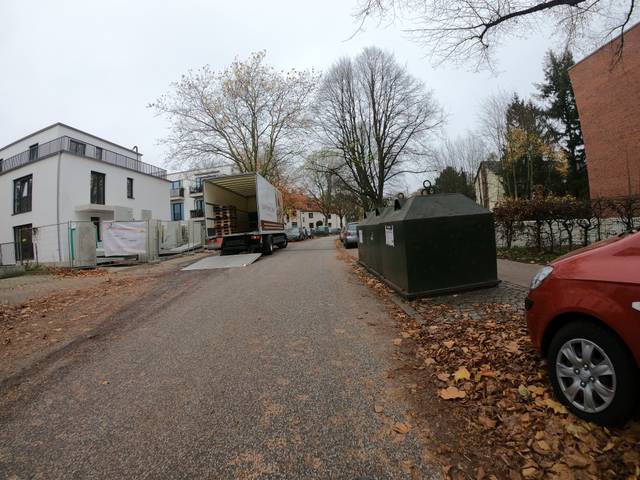
Region: Germany
Coordinates: 53.595, 9.928